Ann Druyan

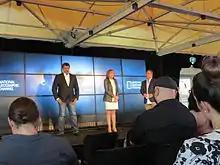
Neil deGrasse Tyson and Ann Druyan in Sydney

Druyan wrote and produced the 1987 PBS "NOVA" episode "Confessions of a Weaponeer" on the life of President Eisenhower's Science Advisor George Kistiakowsky.